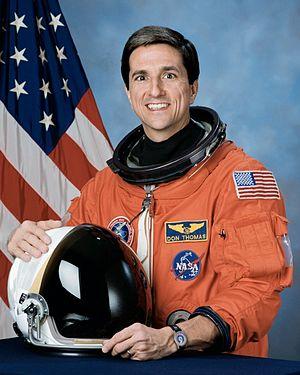
Donald Alan Thomas est un astronaute américain né le 6 mai 1955.